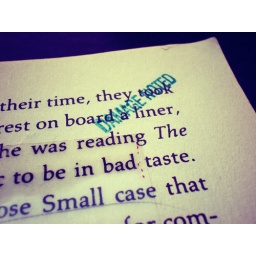
TiLT: i love finding these little stamps in library books